Henry Crowe (vicar)

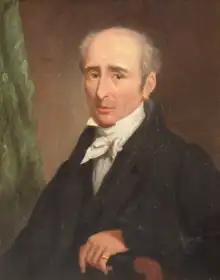
1829 portrait by Edvardo Kilvert

Henry Crowe (14 March 1769 – 18 December 1851) was an English Anglican clergyman and early animal rights writer.